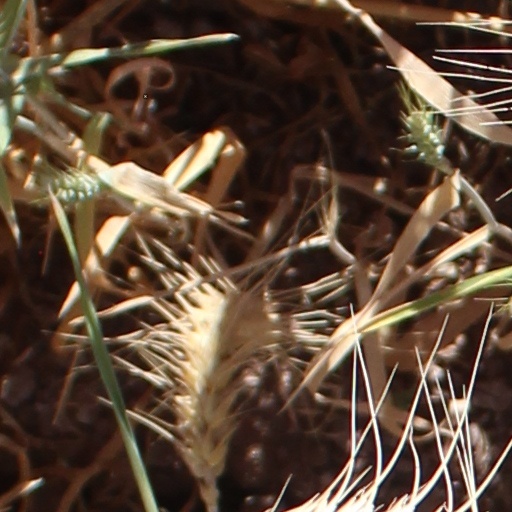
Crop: wheat